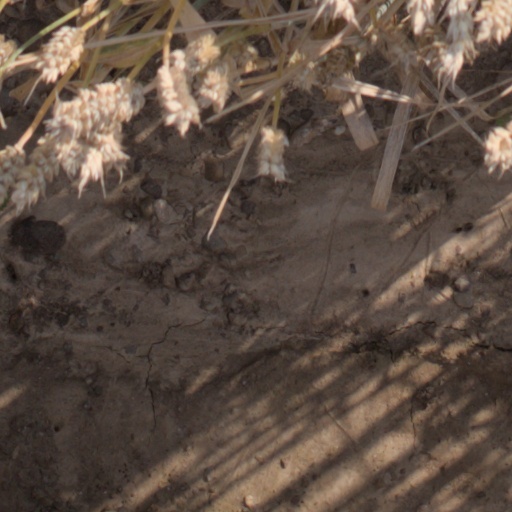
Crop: wheat